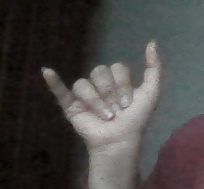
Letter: ya